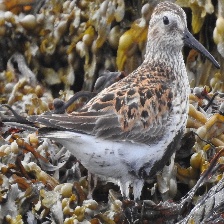
Species: DUNLIN
Scientific name: CALIDRIS ALPINA
ImageNet parent category: red-backed_sandpiper